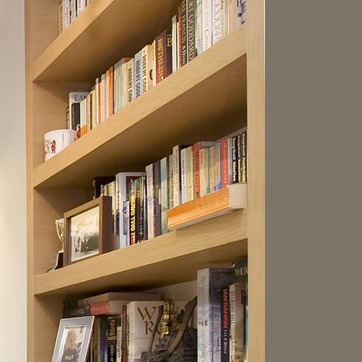
Material: paper